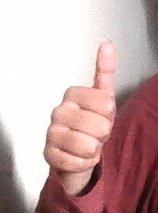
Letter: aleff